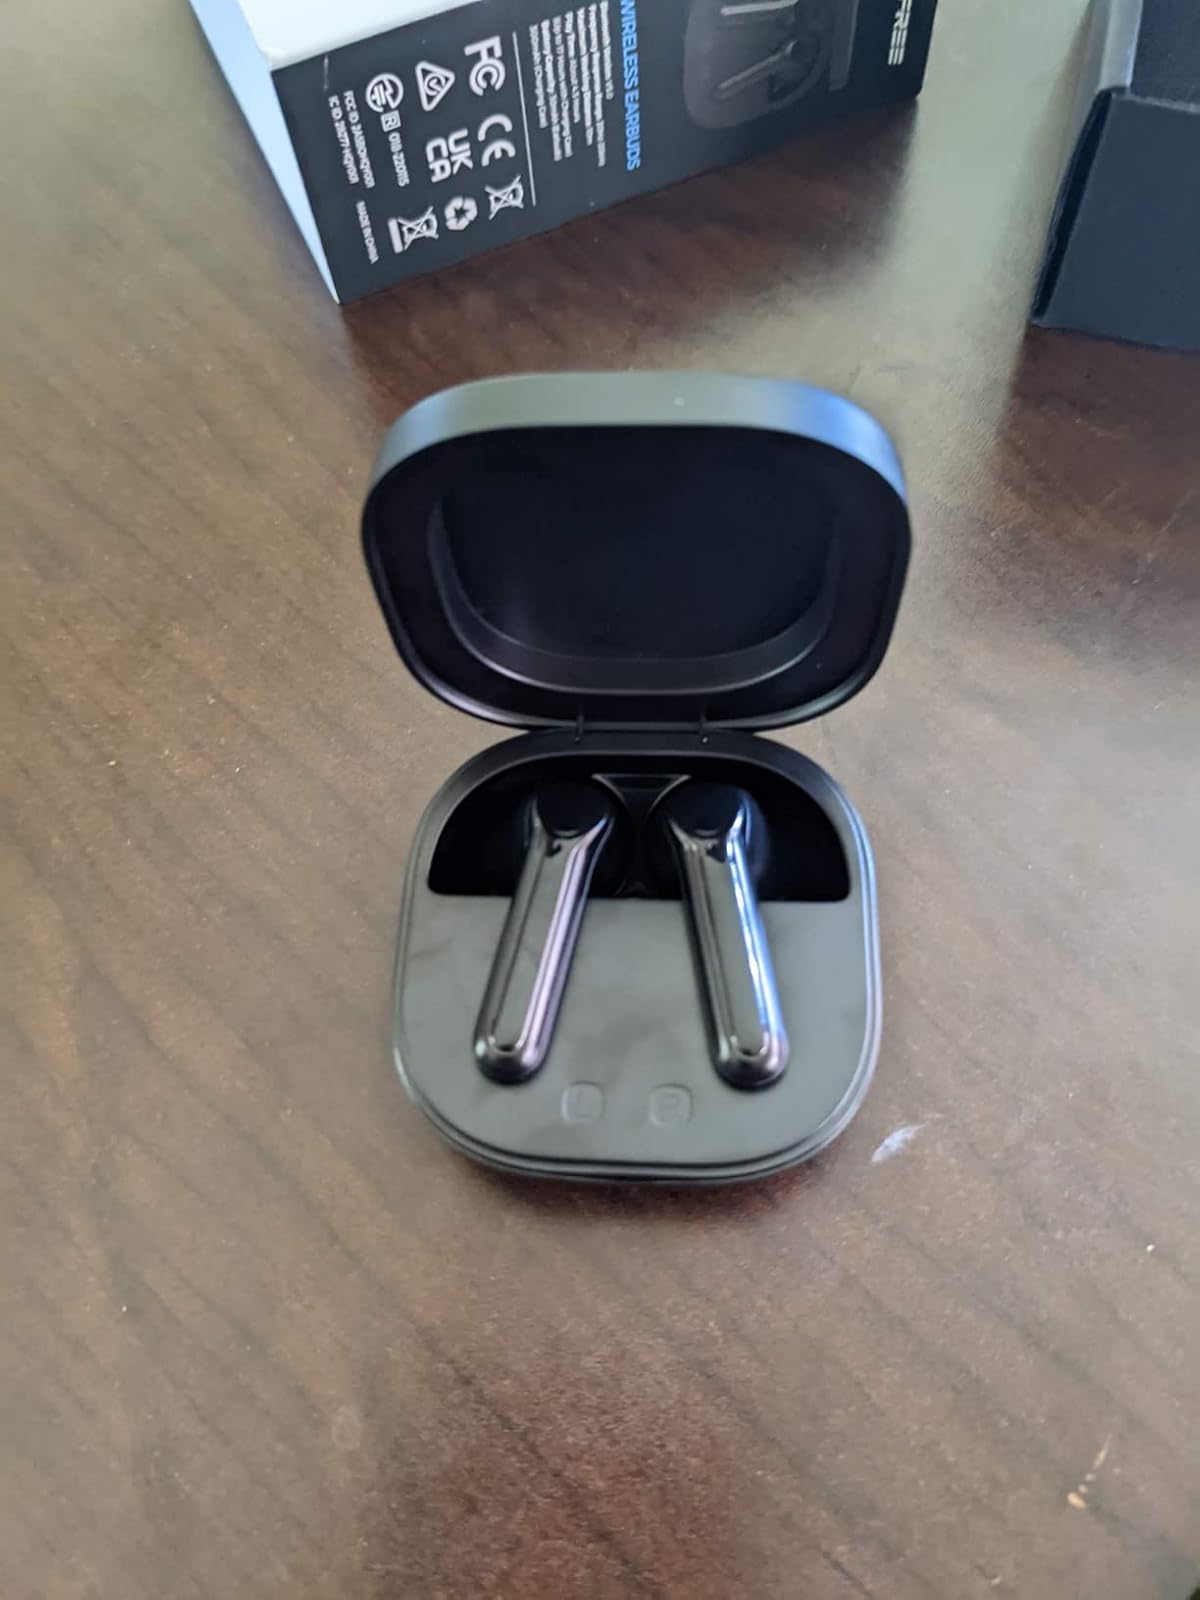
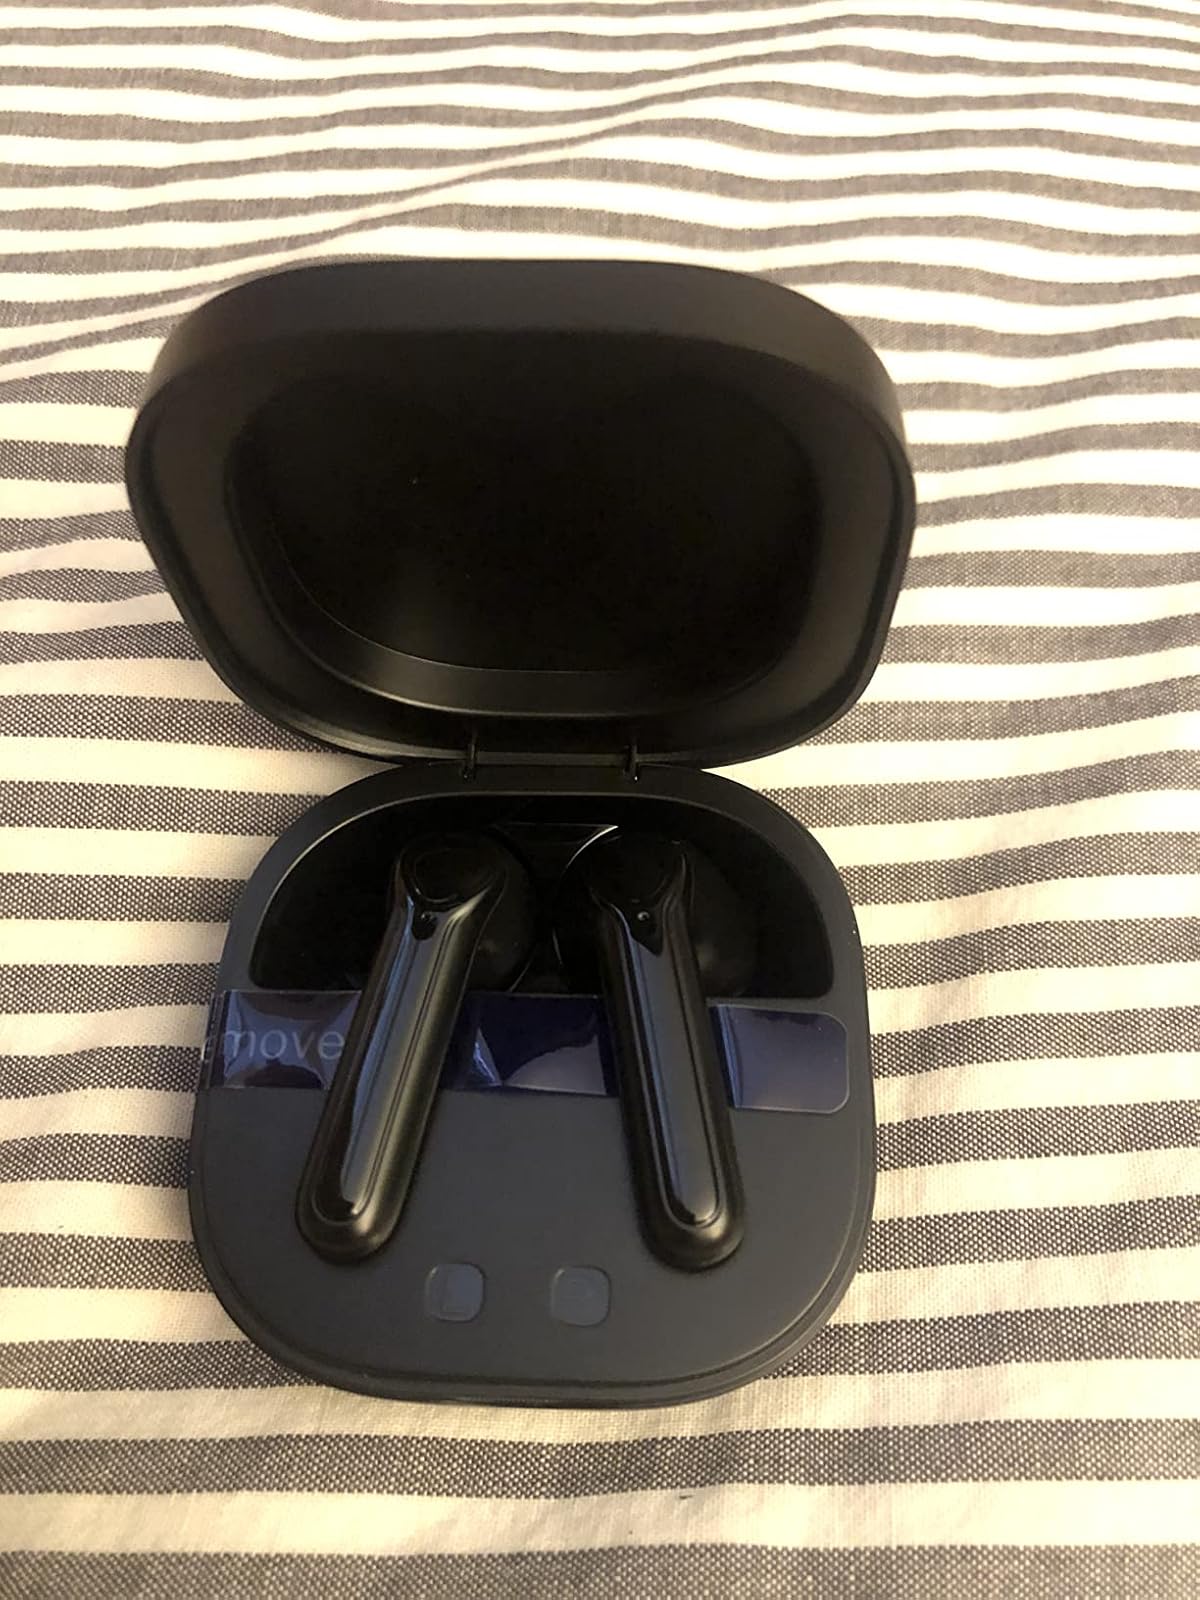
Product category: earbuds
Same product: yes